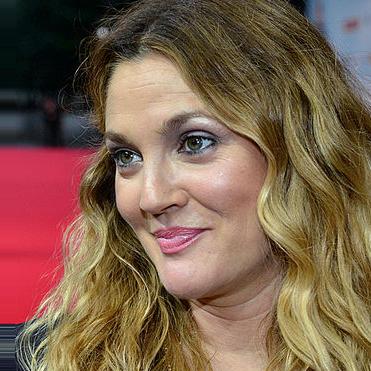
Age: 38